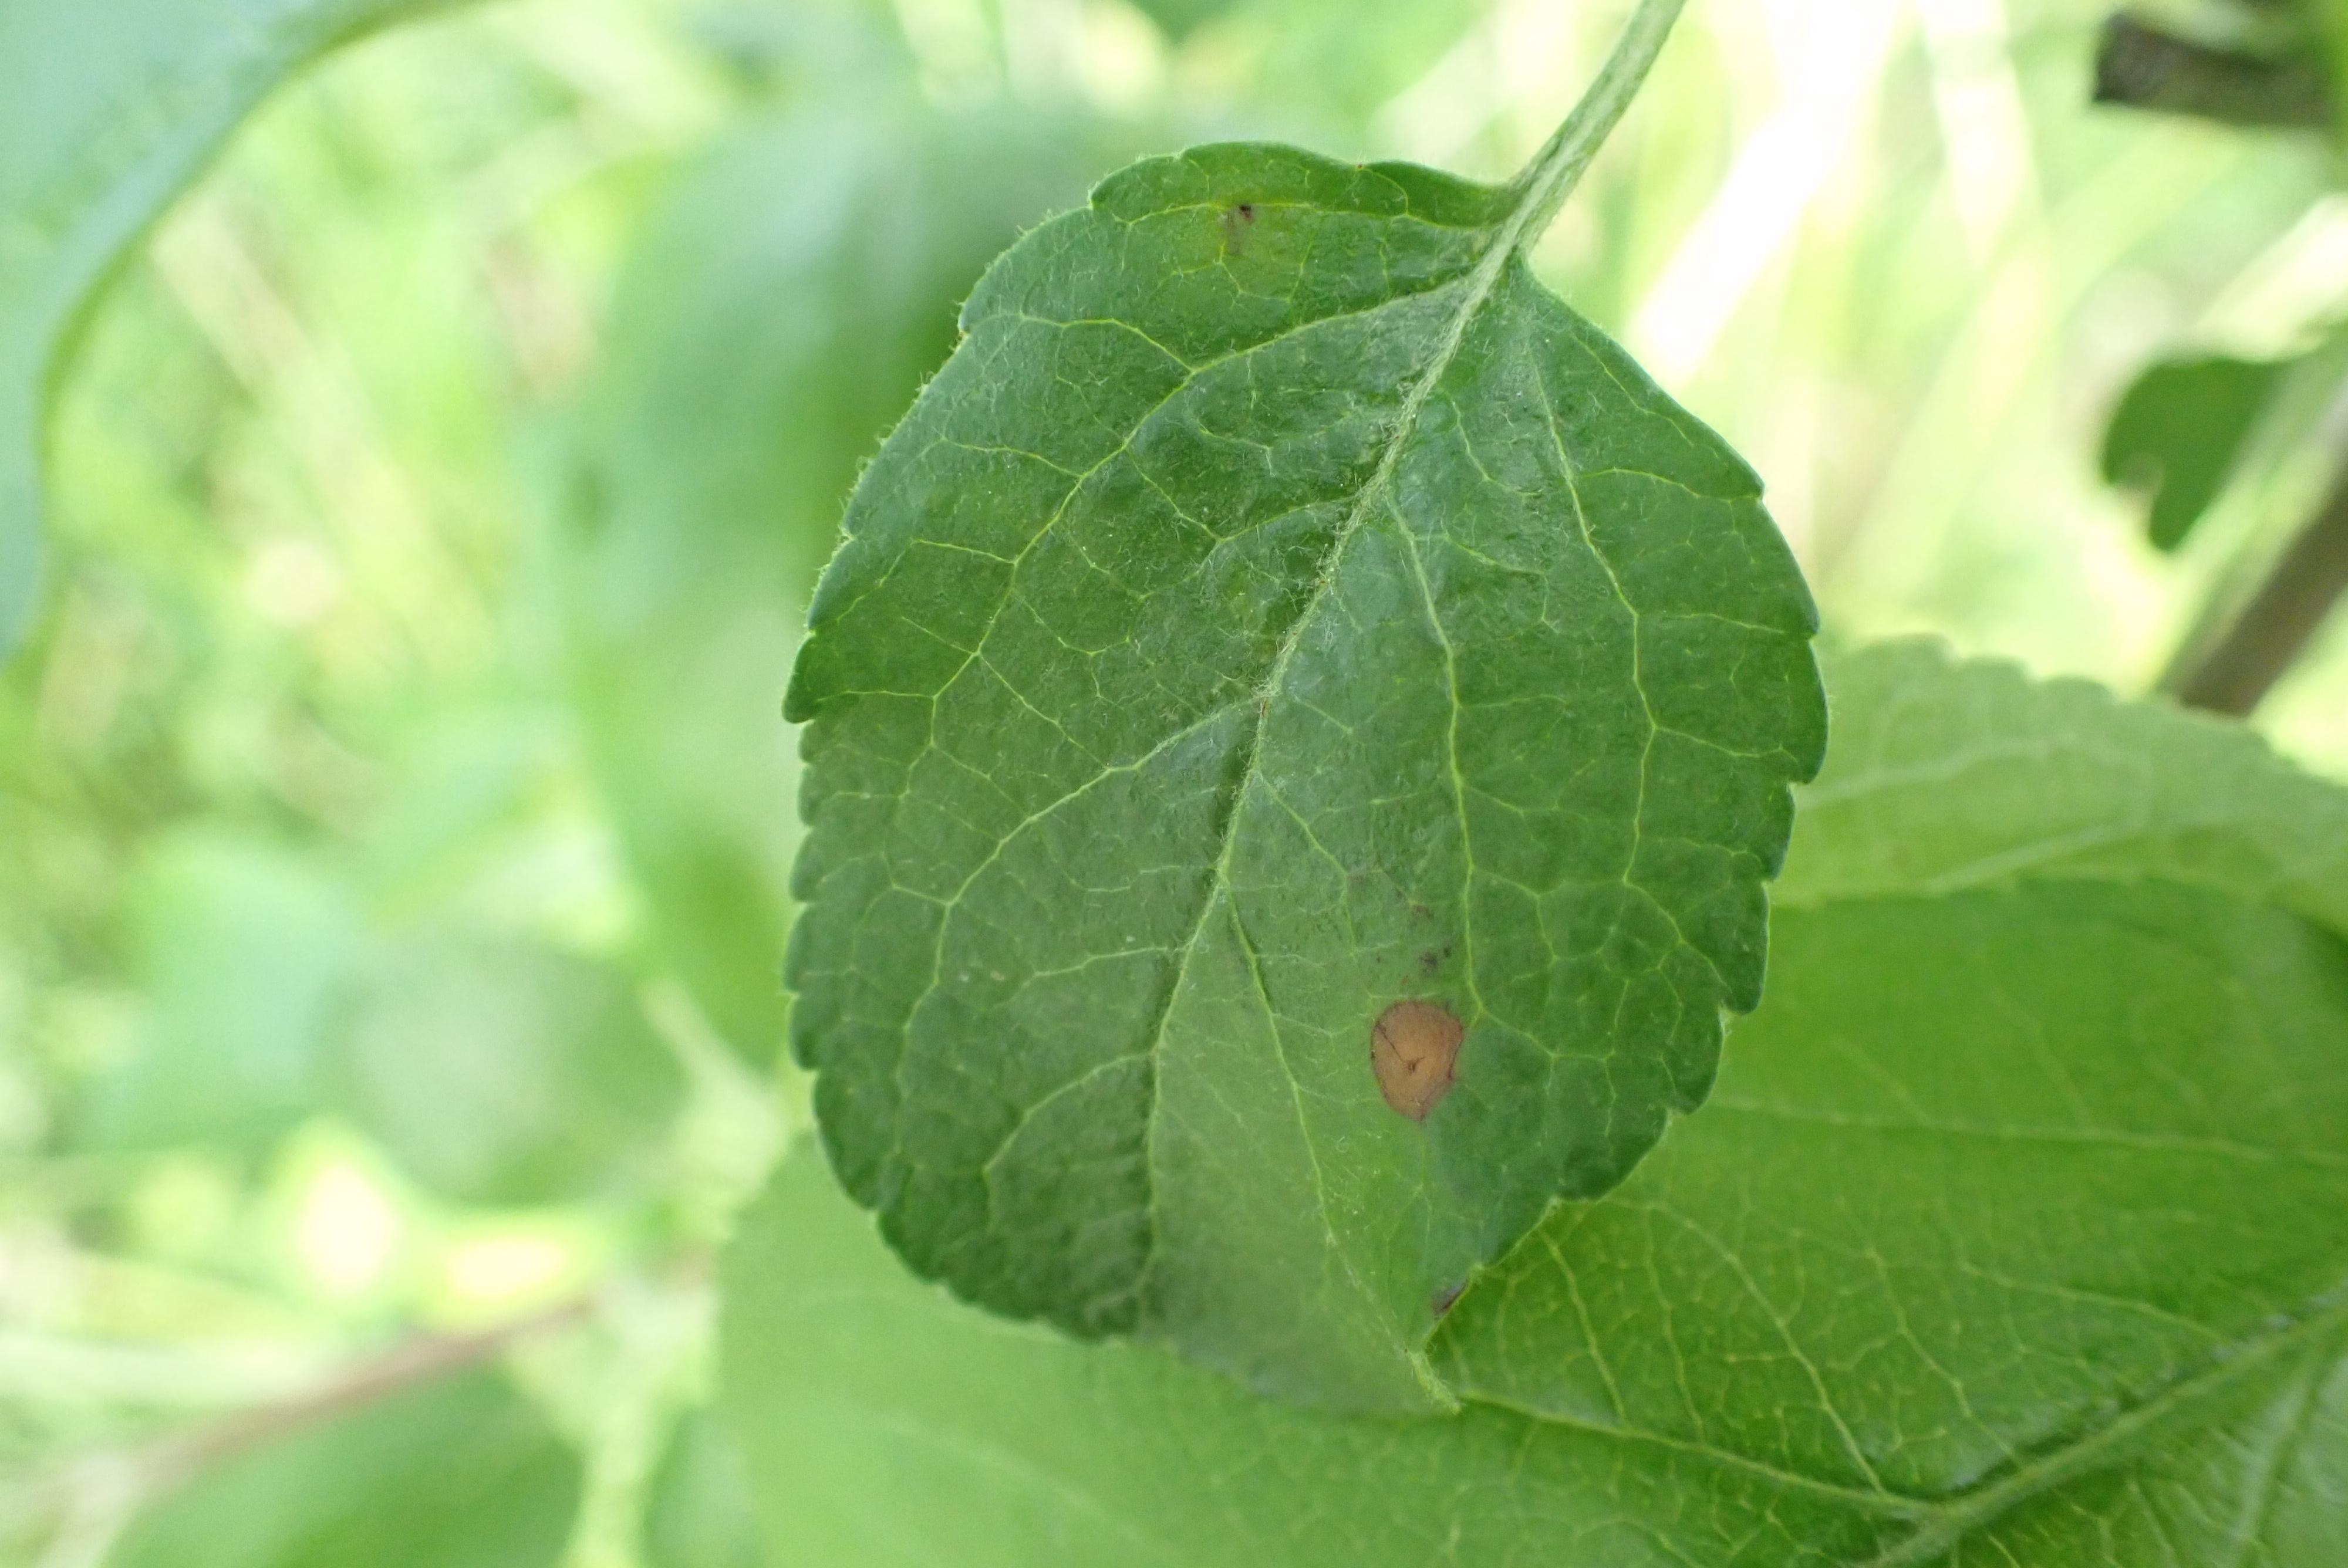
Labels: frog_eye_leaf_spot